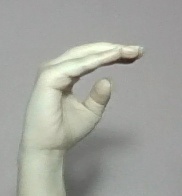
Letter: jeem